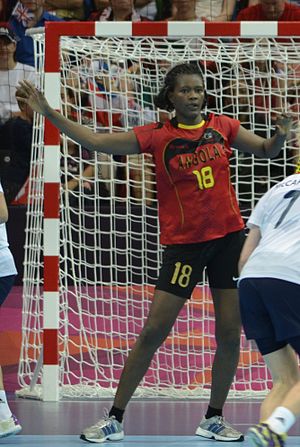
Marcelina Kiala
Marcelina Kiala er en angolansk kvindelig håndboldspiller som spiller for Angola. Hun deltog i Sommer-OL 2000, VM i håndbold 2005 og 2007. Hun er søster til den kvindelige angolanske håndboldspiller, Luisa Kiala. I øjeblikket spiller hun for den angolanske klub Petro Atletico Luanda.